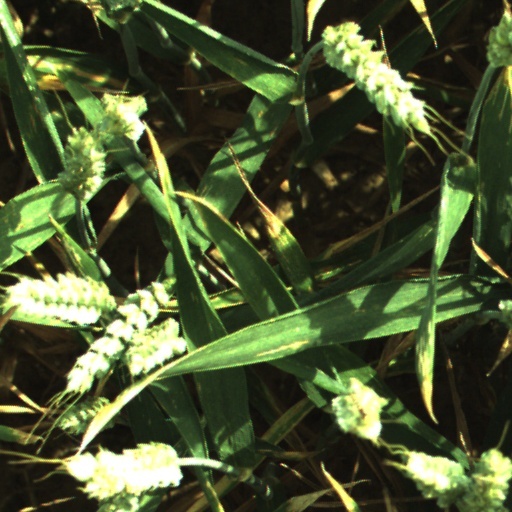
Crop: wheat